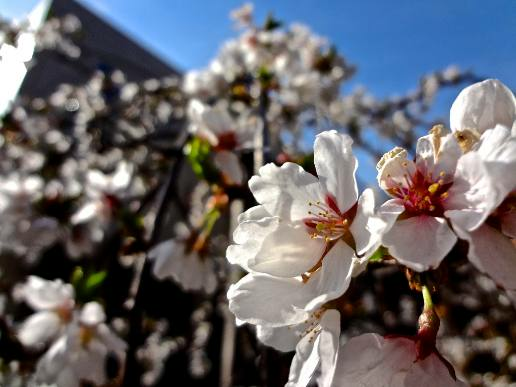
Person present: No